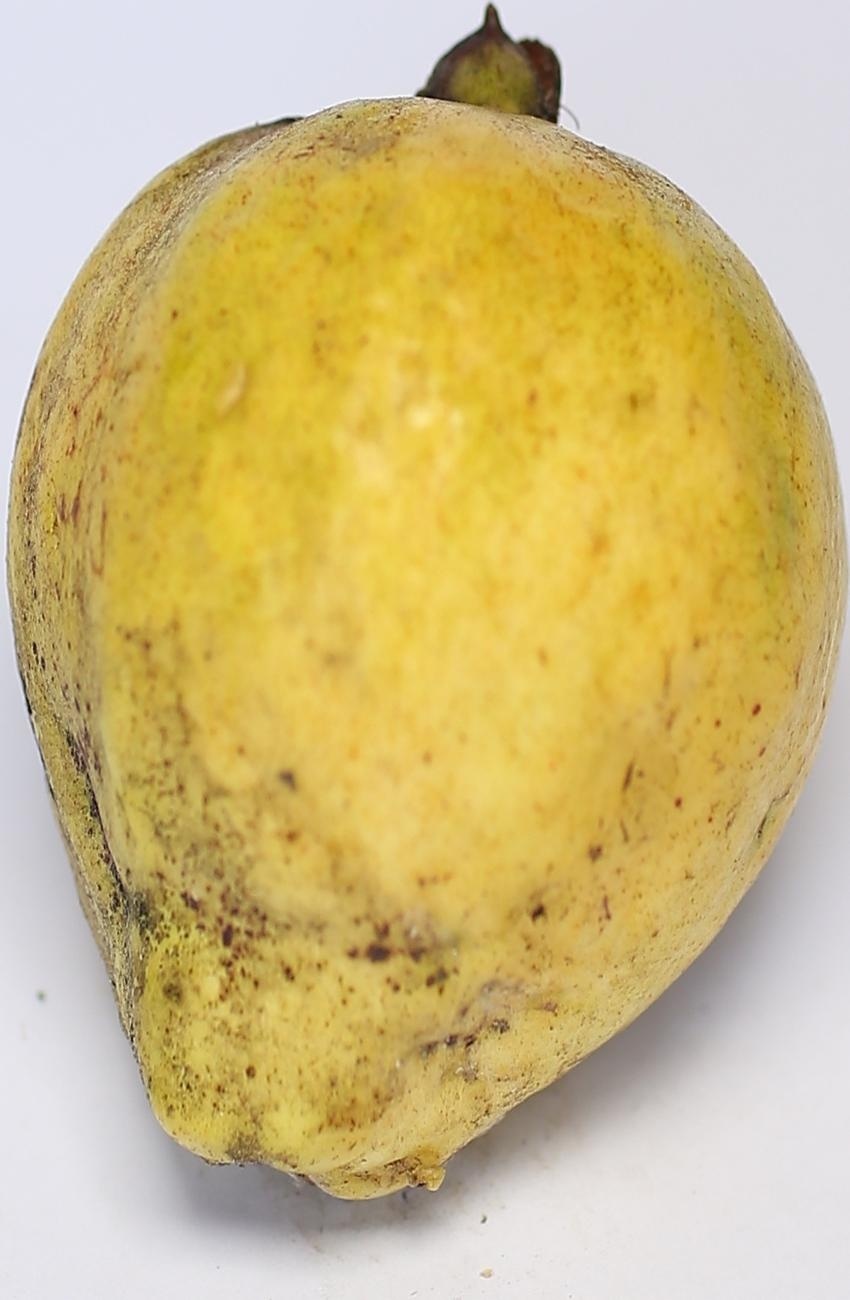
Maturity: ripe
Variety: riyali